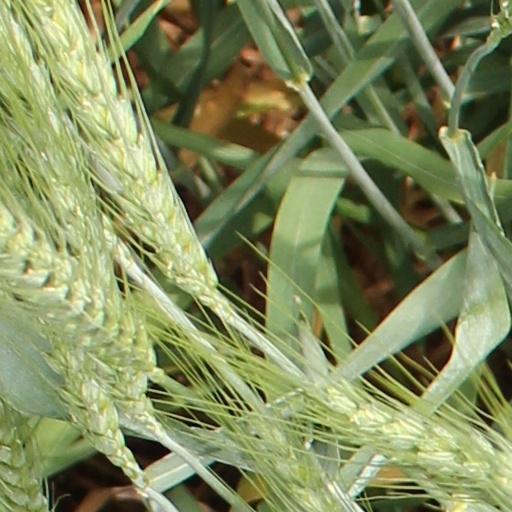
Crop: wheat